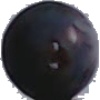
Label: blue_grape